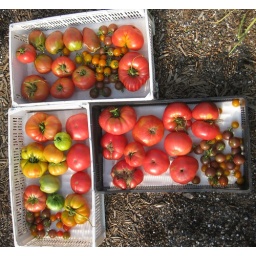
Bees, flowers and fruit from Rooftop Farms in Greepoint, Brooklyn. July, 2009